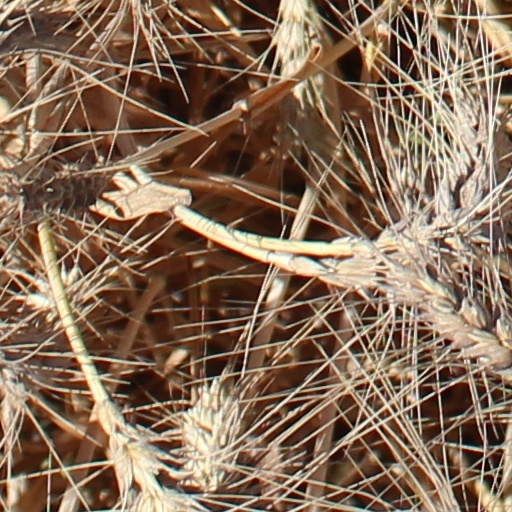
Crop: wheat